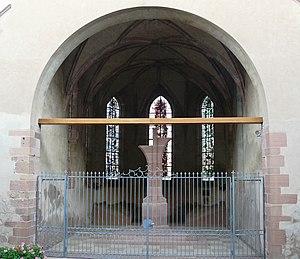
Chœur gothique, vestige de l'ancienne église du XVIe siècle détruite lors des combats de décembre 1944
L'église Saint-Michel est un monument historique situé à Rhinau, dans le département français du Bas-Rhin.
Cet article recense une partie des monuments historiques du Bas-Rhin, en France.
Rhinau est une commune française située dans le département du Bas-Rhin, en Alsace, en région Grand Est.